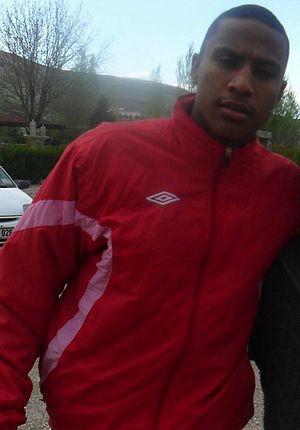
Marvin Romeo Kwasie Zeegelaar, est un footballeur néerlandais, né le 12 août 1990 à Amsterdam. Il évolue au Watford FC au poste de défenseur ou milieu de terrain.